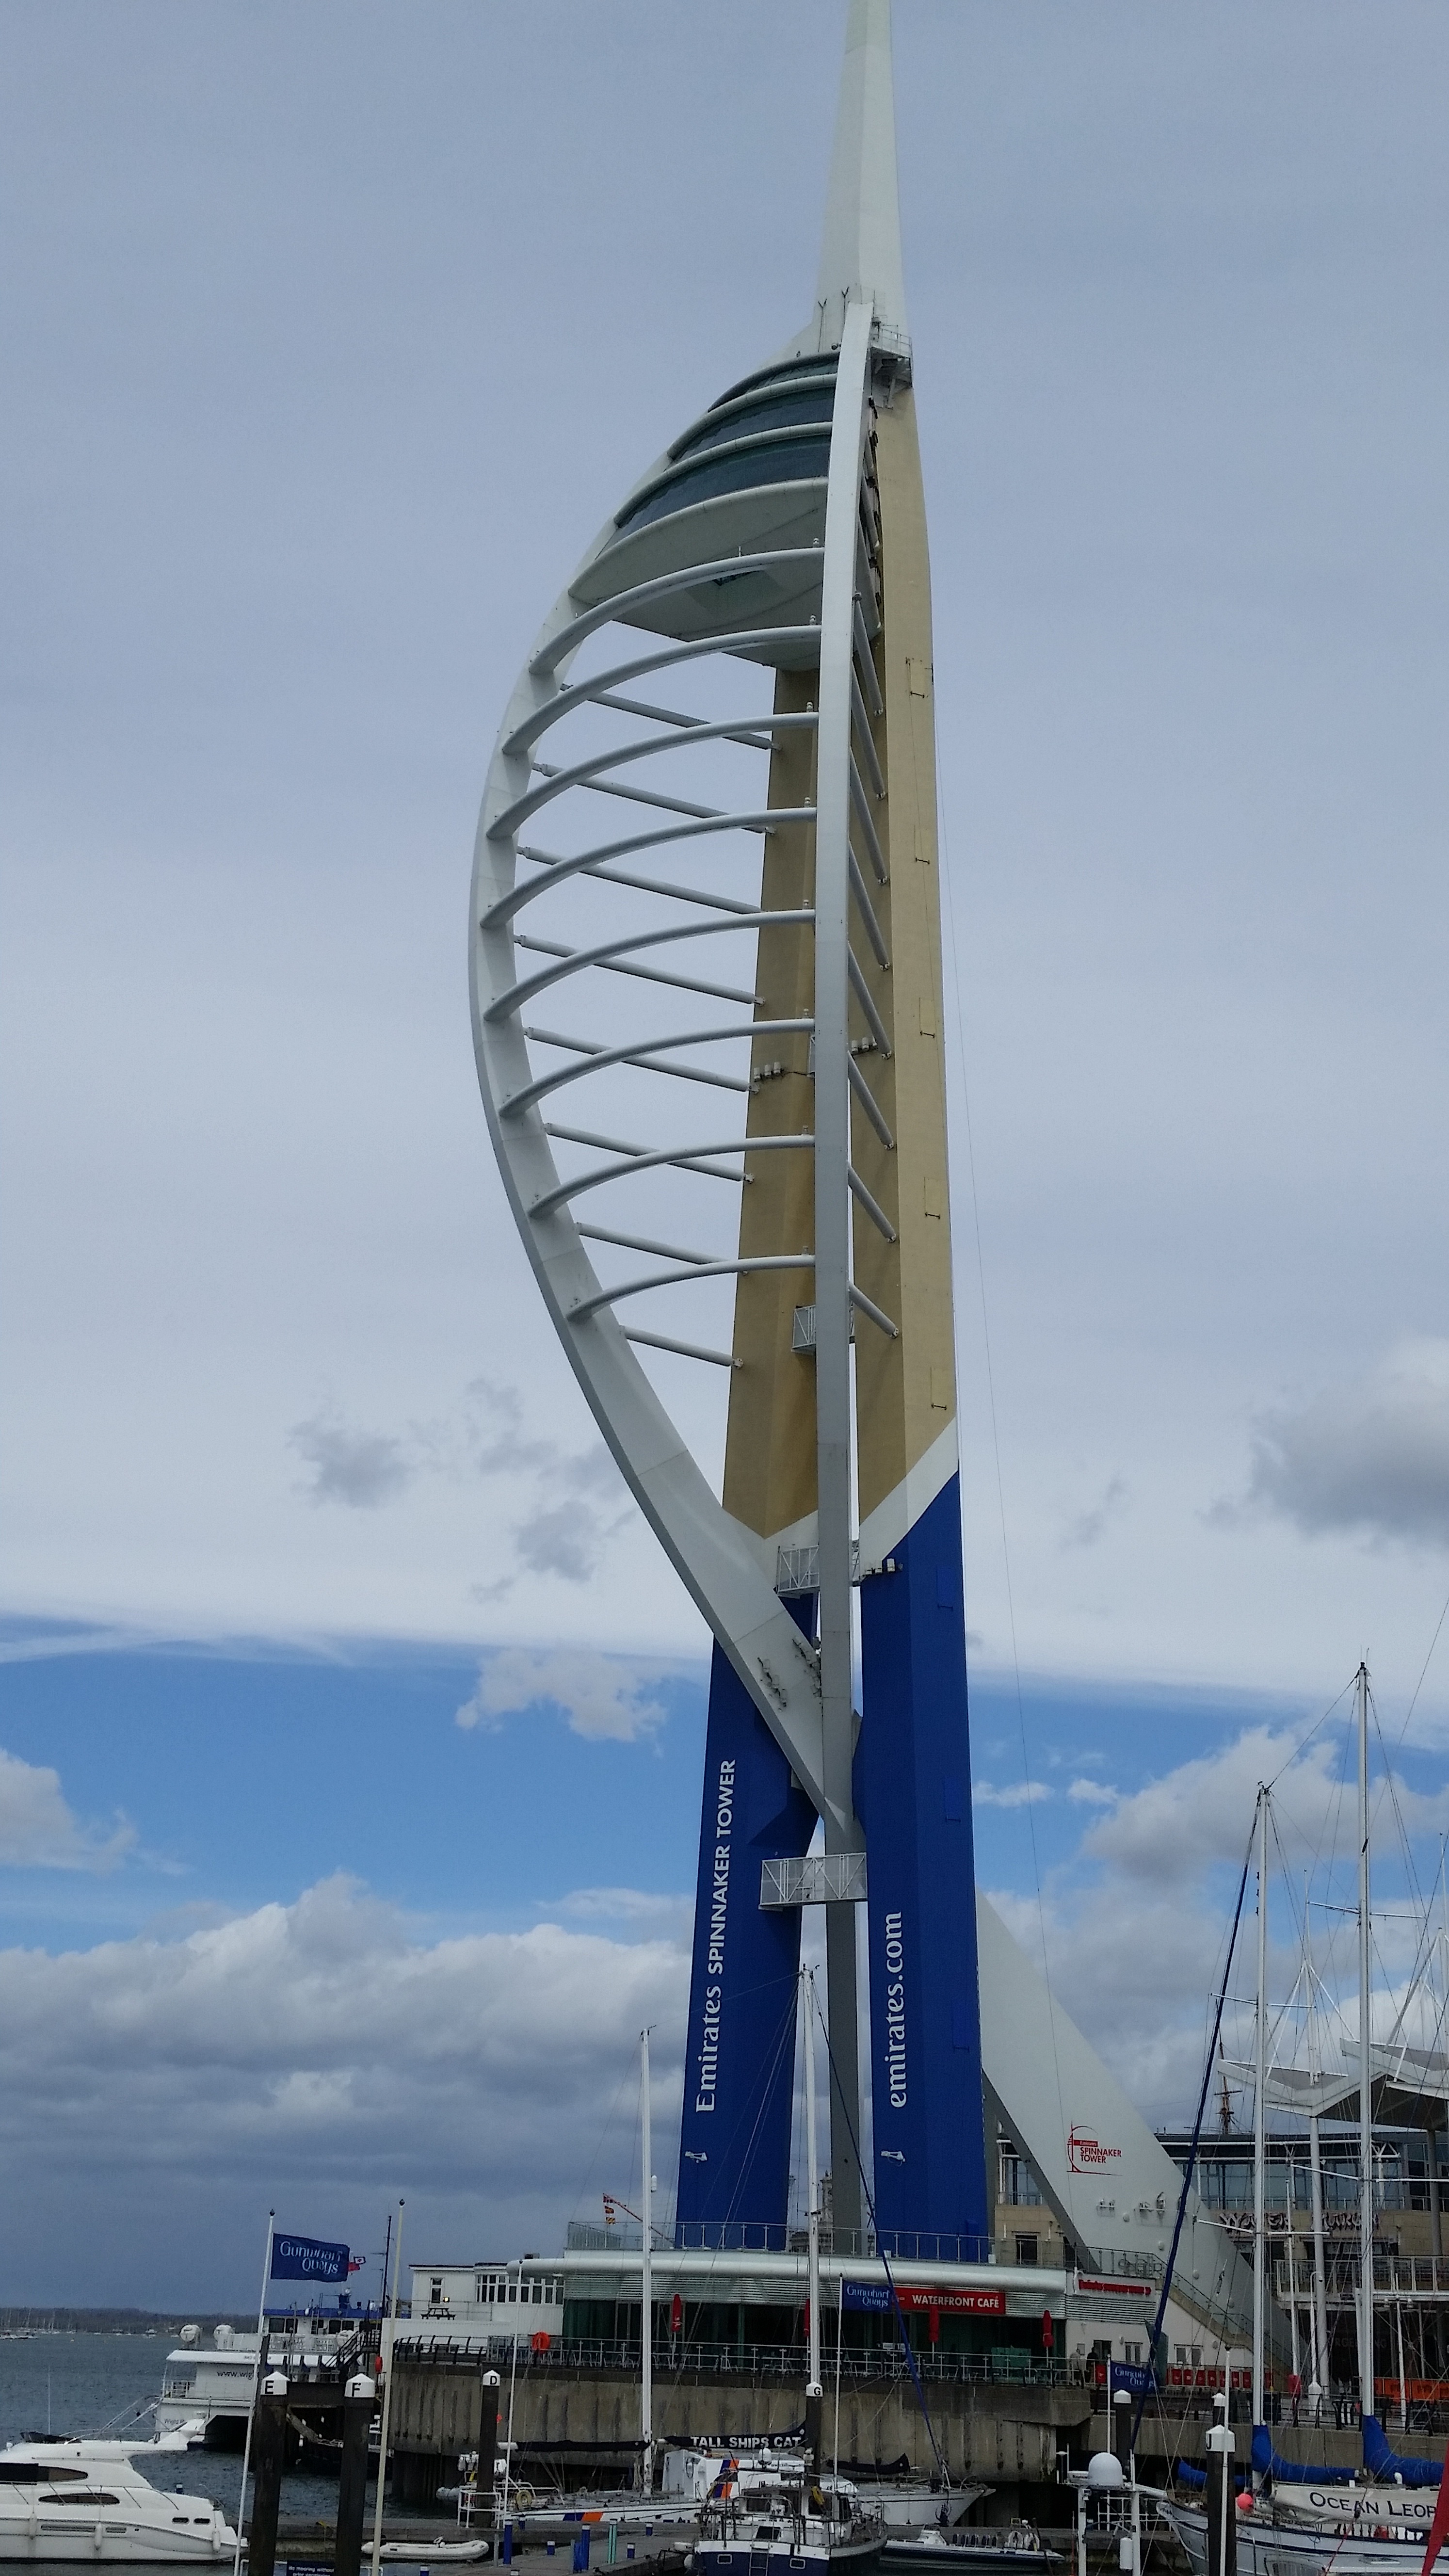
sea, boat, wind, skyscraper, ship, vehicle, mast, sailing, landmark, harbour, attraction, waterfront, sailboat, england, sail, tall, watercraft, portsmouth, sailing ship, spinnaker tower